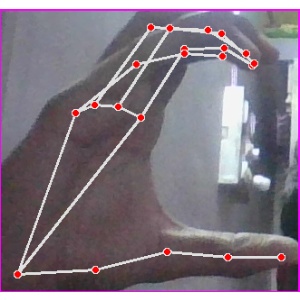
अक्षर: ऋ